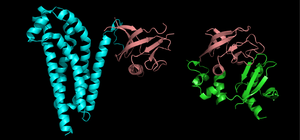
Exemple d'homologie structurale locale. Les deux protéines représentées, Dbs, à gauche, et Grb10, à droite ont un domaine commun (rouge brique), le domaine PH qui lie le phosphatidyl-inositol triphosphate.
En bio-informatique, l'alignement de séquences est une manière de représenter deux ou plusieurs séquences de macromolécules biologiques les unes sous les autres, de manière à en faire ressortir les régions homologues ou similaires. L'objectif de l'alignement est de disposer les composants pour identifier les zones de concordance. Ces alignements sont réalisés par des programmes informatiques dont l'objectif est de maximiser le nombre de coïncidences entre nucléotides ou acides aminés dans les différentes séquences. Ceci nécessite en général l'introduction de « trous » à certaines positions dans les séquences, de manière à aligner les caractères communs sur des colonnes successives. Ces trous correspondent à des insertions ou des délétions de nucléotides ou d'acides aminés dans les séquences biologiques. Le résultat final est traditionnellement représenté comme des lignes d'une matrice.
Un domaine protéique est une partie d'une protéine capable d'adopter une structure de manière autonome ou partiellement autonome du reste de la molécule. C'est un élément modulaire de la structure des protéines qui peuvent ainsi être composées de l'assemblage de plusieurs de ces domaines. On parle alors de protéine multidomaines.
La structure des protéines est la composition en acides aminés et la conformation en trois dimensions des protéines. Elle décrit la position relative des différents atomes qui composent une protéine donnée.